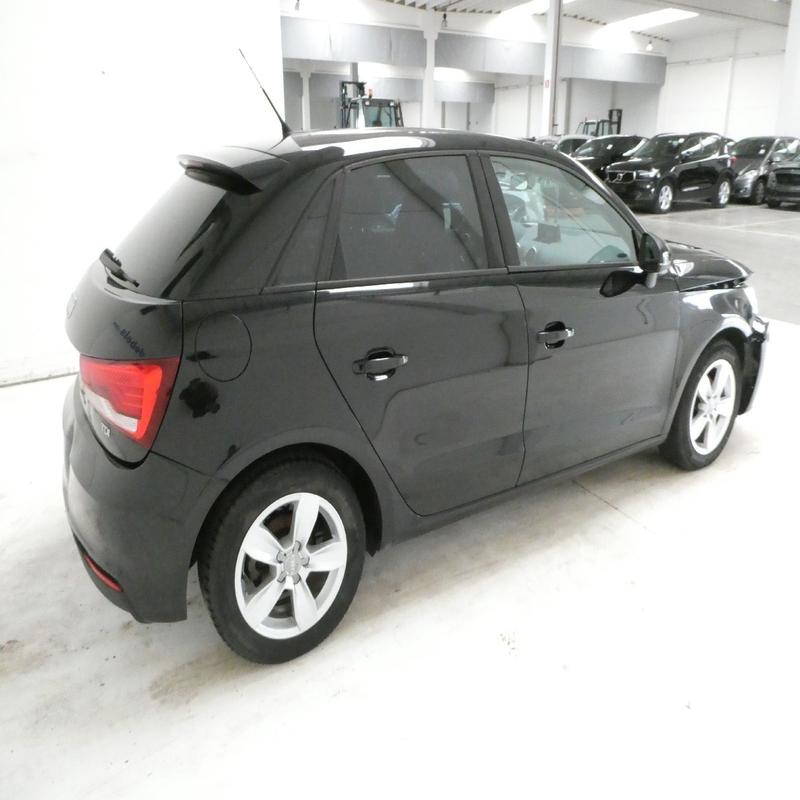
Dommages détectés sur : capot, aile avant droite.
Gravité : mineur